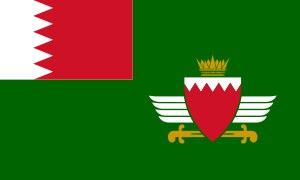
La force terrestre royale de Bahreïn est la composante terrestre des forces armées bahreïnies. Elle compte 6 000 hommes et est dirigée par le lieutenant-général Khalid bin Abdullah Al Khalifa.